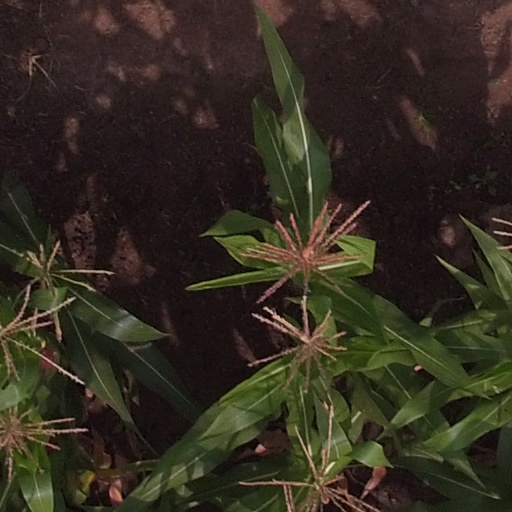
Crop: maize; corn